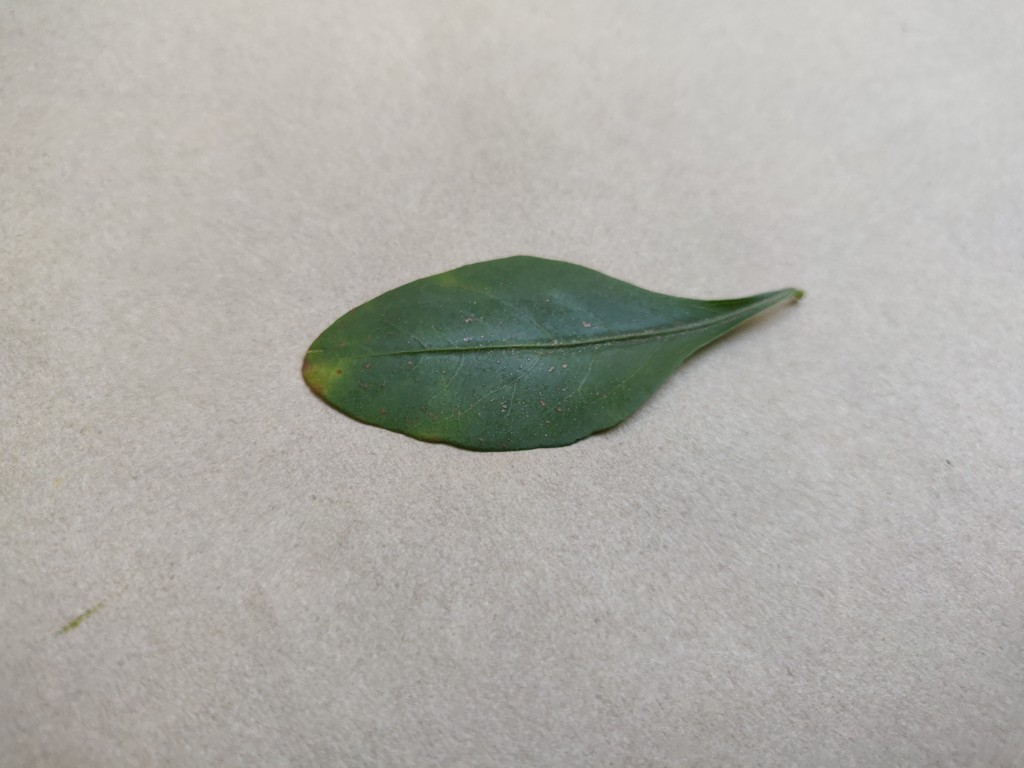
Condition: Unhealthy
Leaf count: single
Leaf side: front